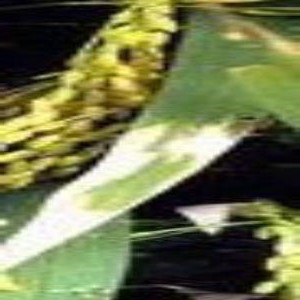
Disease: Bacterialblight